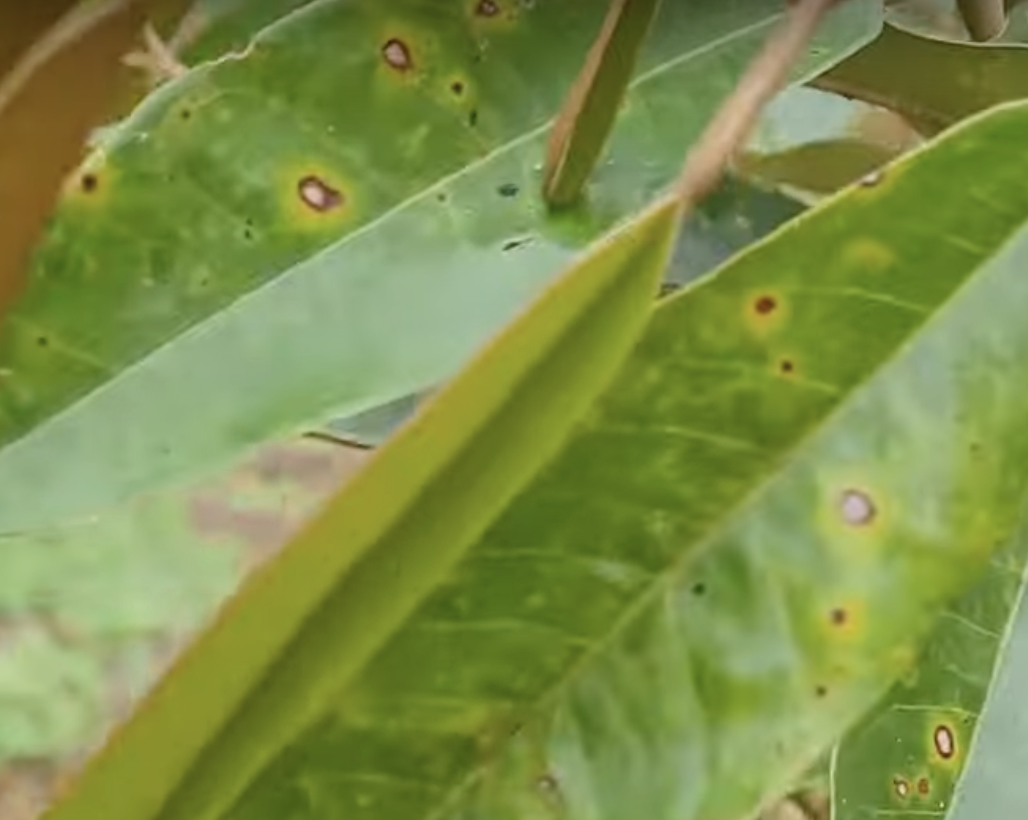
Label: canker_disease